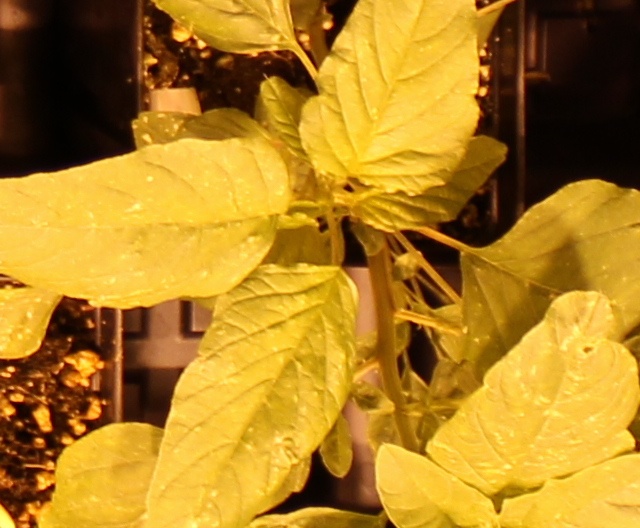
Label: Palmer Amaranth